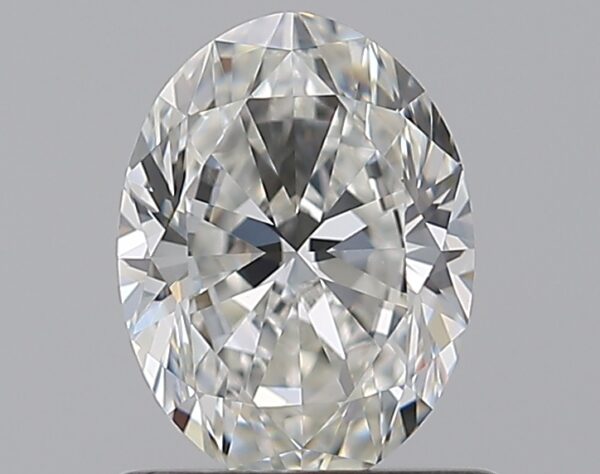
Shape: oval
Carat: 0.77
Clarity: VS1
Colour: G
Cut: EX
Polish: EX
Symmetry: VG
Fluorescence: F
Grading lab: GIA
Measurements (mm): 6.87 x 5.12 x 3.22